Goddess Remembered

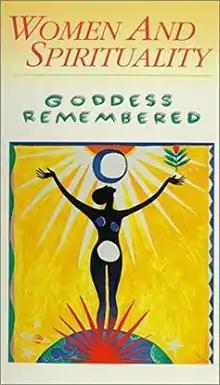

Goddess Remembered is a 1989 Canadian documentary on the Goddess movement and feminist theories surrounding Goddess worship in Old European culture according to Marija Gimbutas, and Merlin Stone's 1976 book "When God Was a Woman".